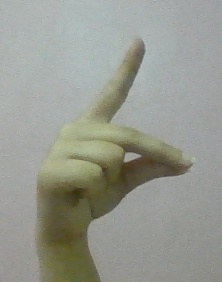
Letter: ta